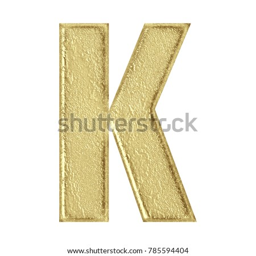
aged gold style uppercase or capital letter k in a 3d illustration with a rustic cracked worn golden surface texture and bold font isolated on a white background with clipping path .